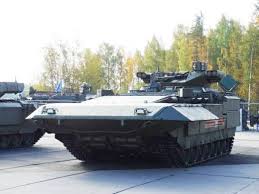
Label: BMP